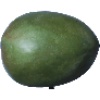
Label: Mango 1